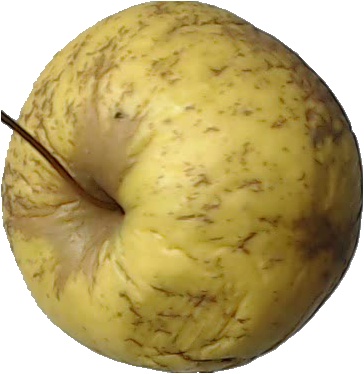
Label: apple_golden_1